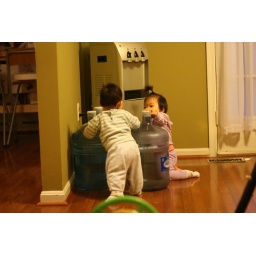
At one point, the two little ones (2mos apart) were playing together by the water bottles :)